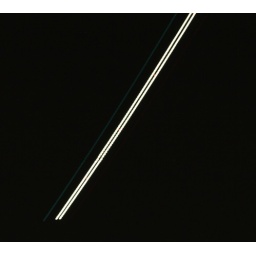
Plane flying over the house taking off from the airport